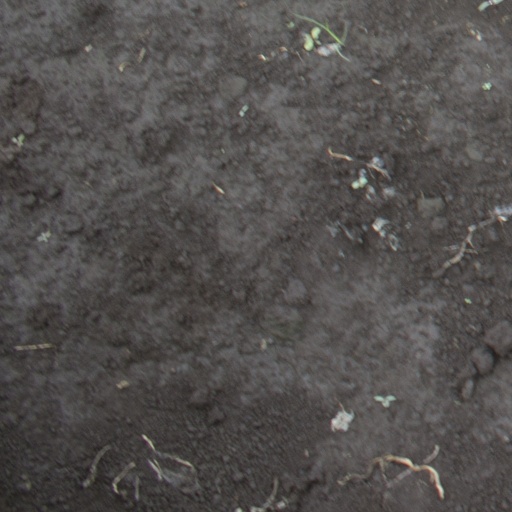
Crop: soybean